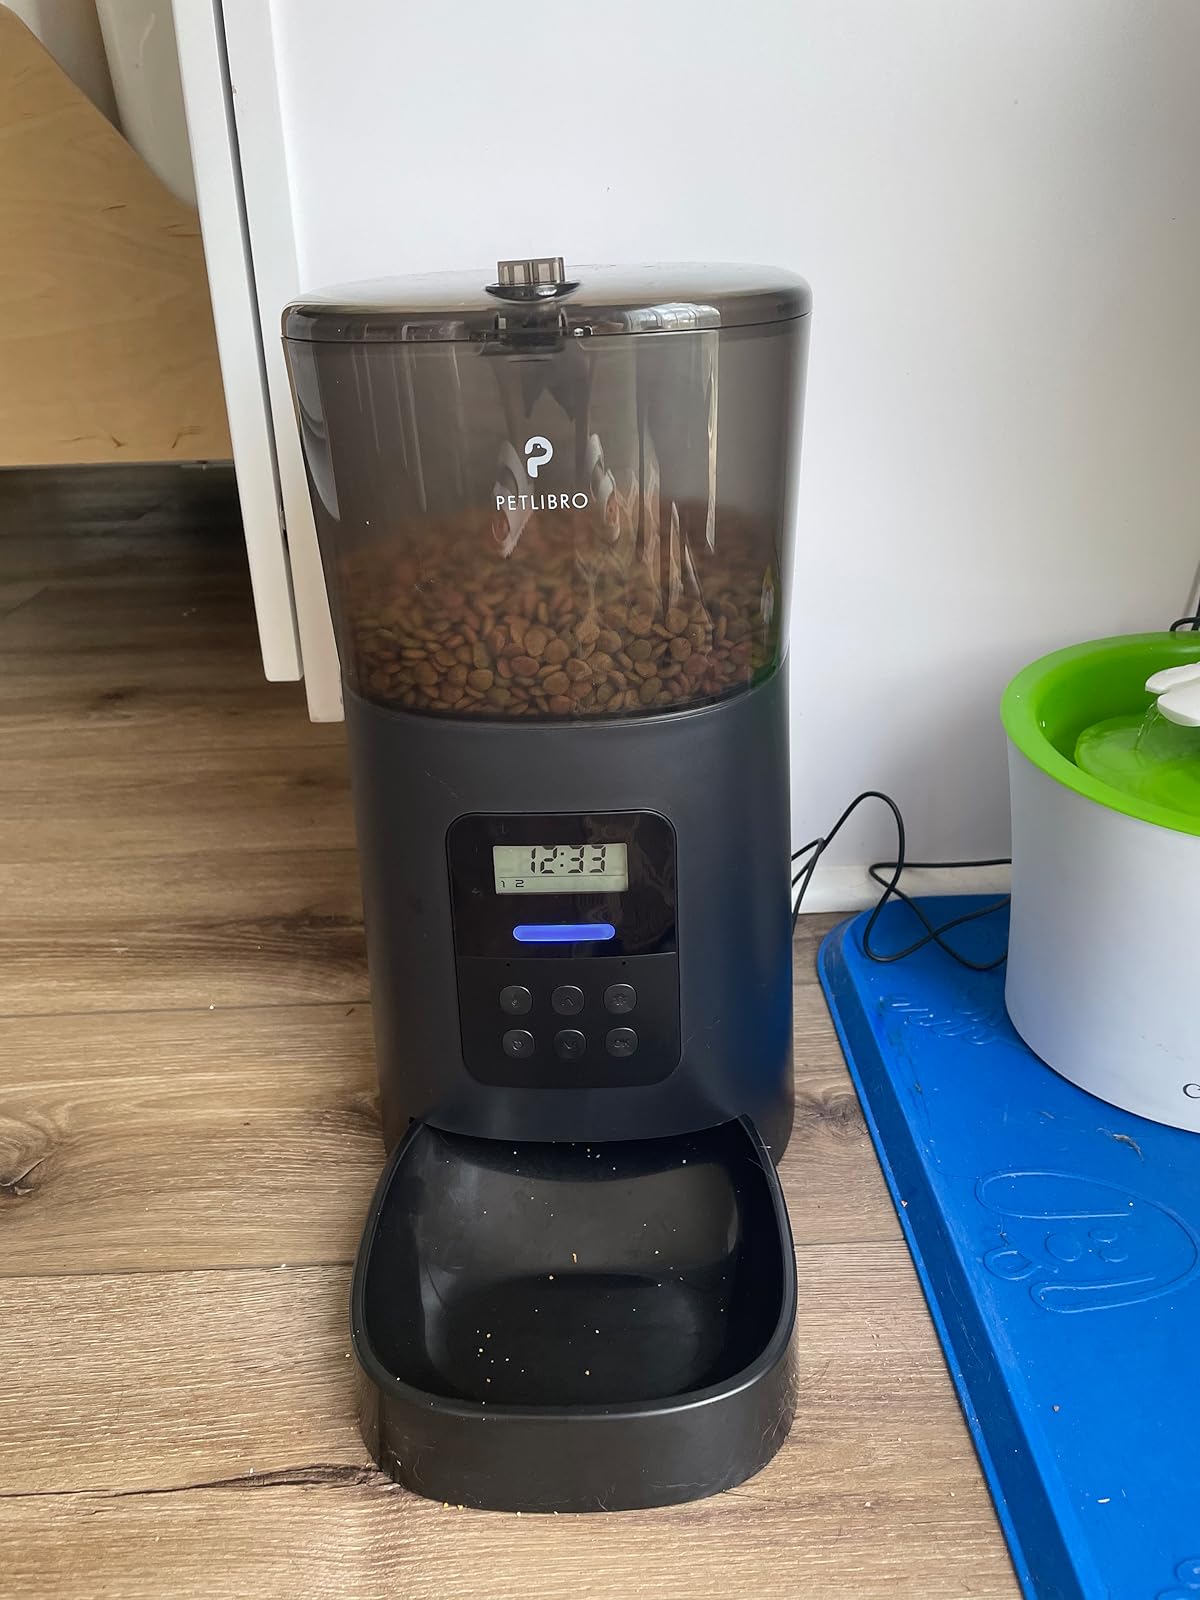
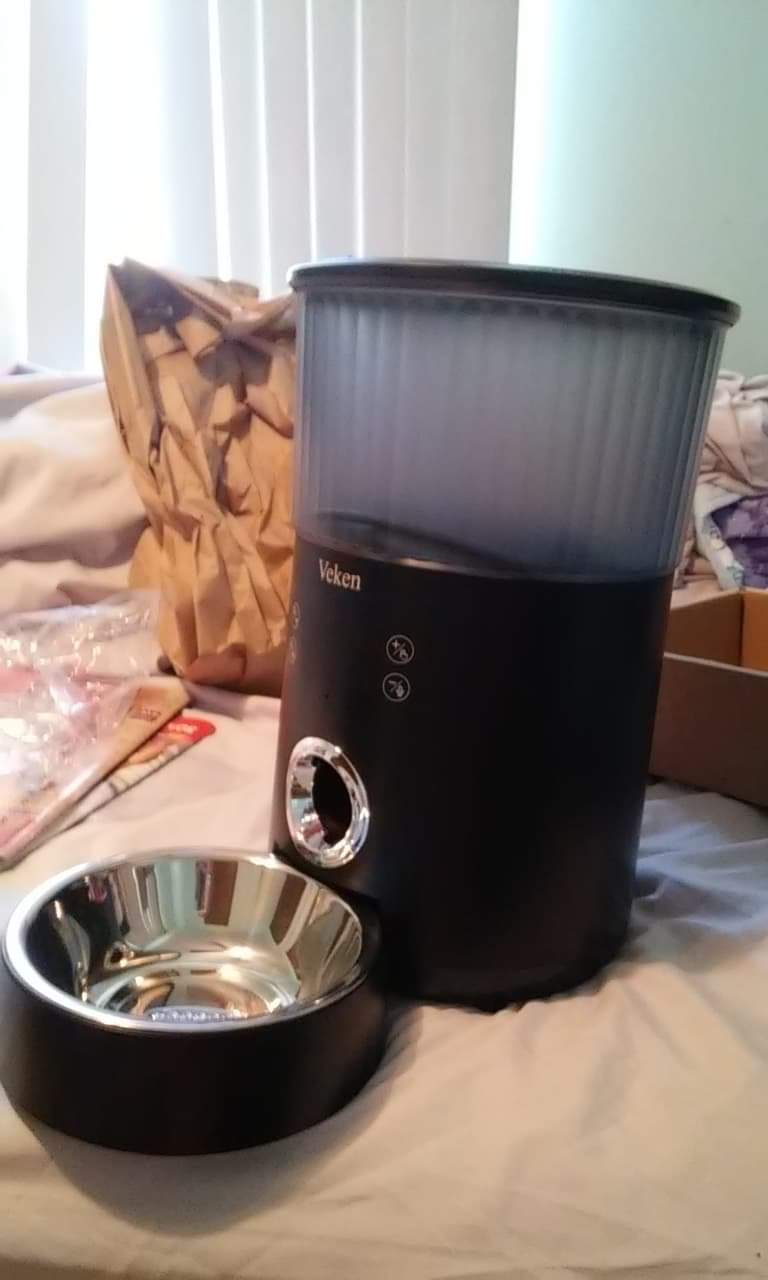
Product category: items_feeder
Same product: no